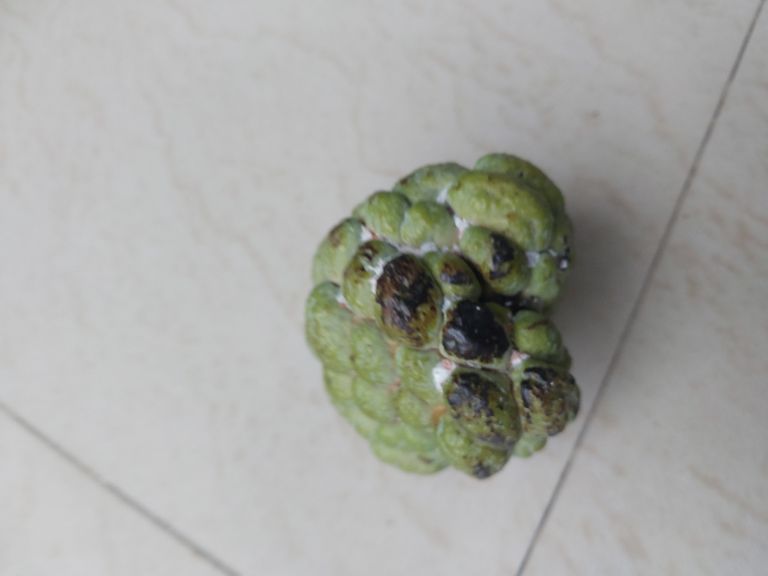
Disease label: Blank Canker